St. Joseph Indian Normal School

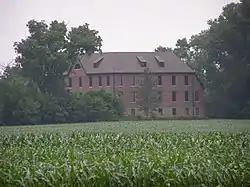

St. Joseph's Indian Normal School is a former school for American Indians in Rensselaer, Indiana. The school building is now known as Drexel Hall and part of the Saint Joseph's College campus. Boarding schools were believed to be the best way to assimilate them into the white culture. The school lasted from 1888 to 1896 and was funded by the U.S. government and Catholic missionaries. It was believed that this was the best way to "civilize" Native Americans and the western territories. Established by the Catholic Indian Missions with funding from St. Katharine Drexel, the school taught 60 Indian children. The Society of Precious Blood operated the school during its years of operation. The students were all boys. When the Indian School was closed, the building was named Drexel Hall. It is one of the first structures of Saint Joseph's College.